Athelstan Riley

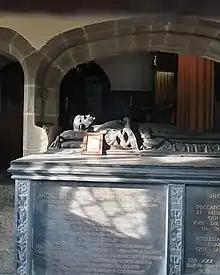
Monument to his wife in St Petroc Minor's Church, Little Petherick, Cornwall

Riley was born in Paddington, London, and attended Pembroke College, Oxford, where obtained his BA in 1881 and MA in 1883. Active in the Anglo-Catholic wing of the Church of England and a member of the Alcuin Club, he energised the development of "The English Hymnal" (1906) and was chairman of its editorial board. His best-known hymn is "Ye Watchers and Ye Holy Ones". He also created an English adaption of the eucharistic hymn "O Esca Viatorum".